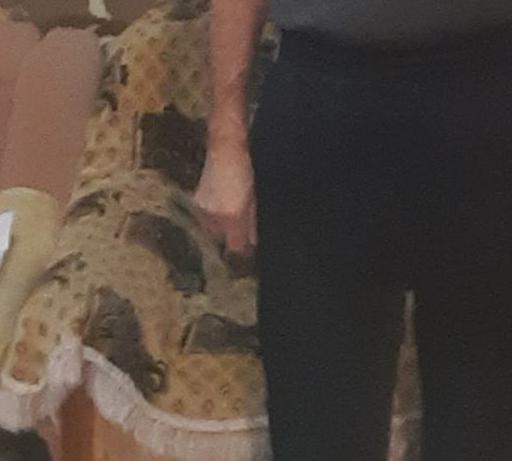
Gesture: no_gesture